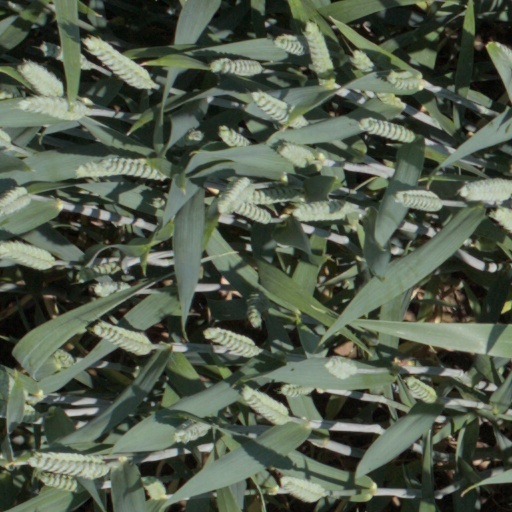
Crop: wheat